Peter Mankoč

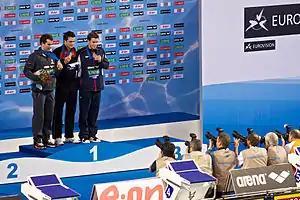
Mankoč on podium of the 2010 European SC WC in Eindhoven

Mankoč’s best times are sorted by FINA points calculation, a scoring system of the world swimming federation, which allows comparisons amongst different events. The points are correct in 2004–2008 Olympic game cycle. The ranking is correct and represents European all-time ranking of personal records.